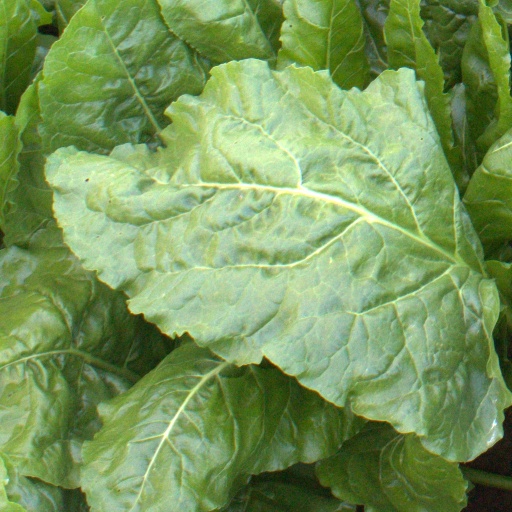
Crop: sugar beet